Answer in natural language. Is black colour television to the left of blue and white striped wooden bed? Choose between the following options: no or yes
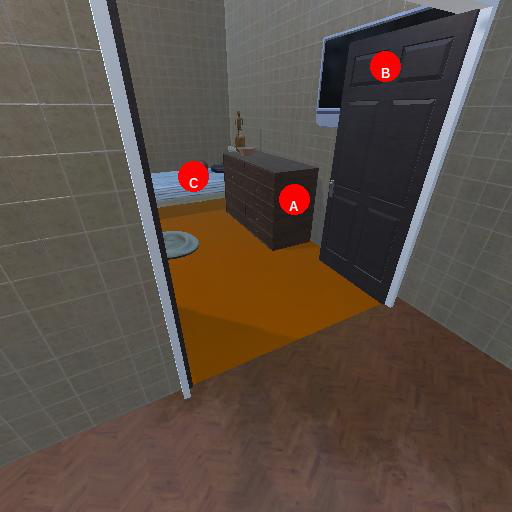
<answer>no</answer>